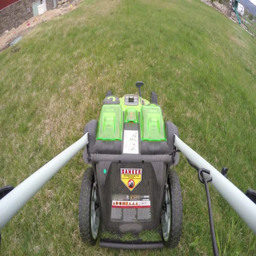
a 4k shot of a lawn mower mowing the tall grass in the lawn